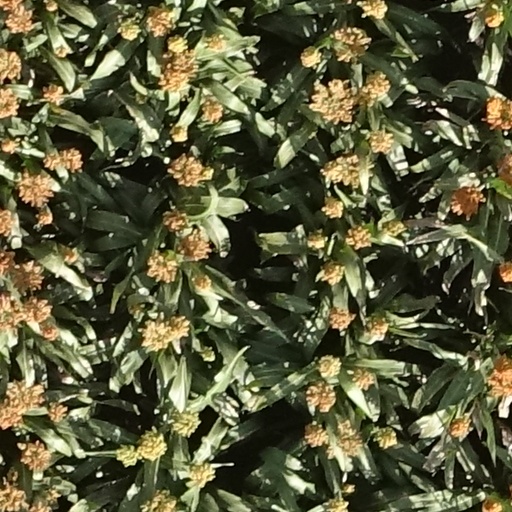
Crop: sorghum